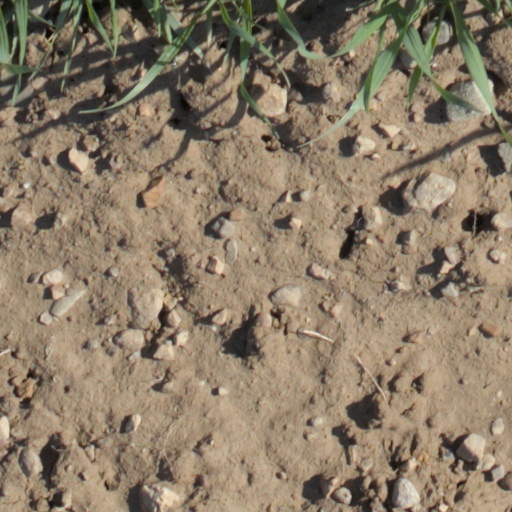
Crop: wheat